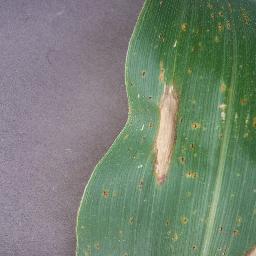
Label: Corn_(Maize)___Northern_Leaf_Blight